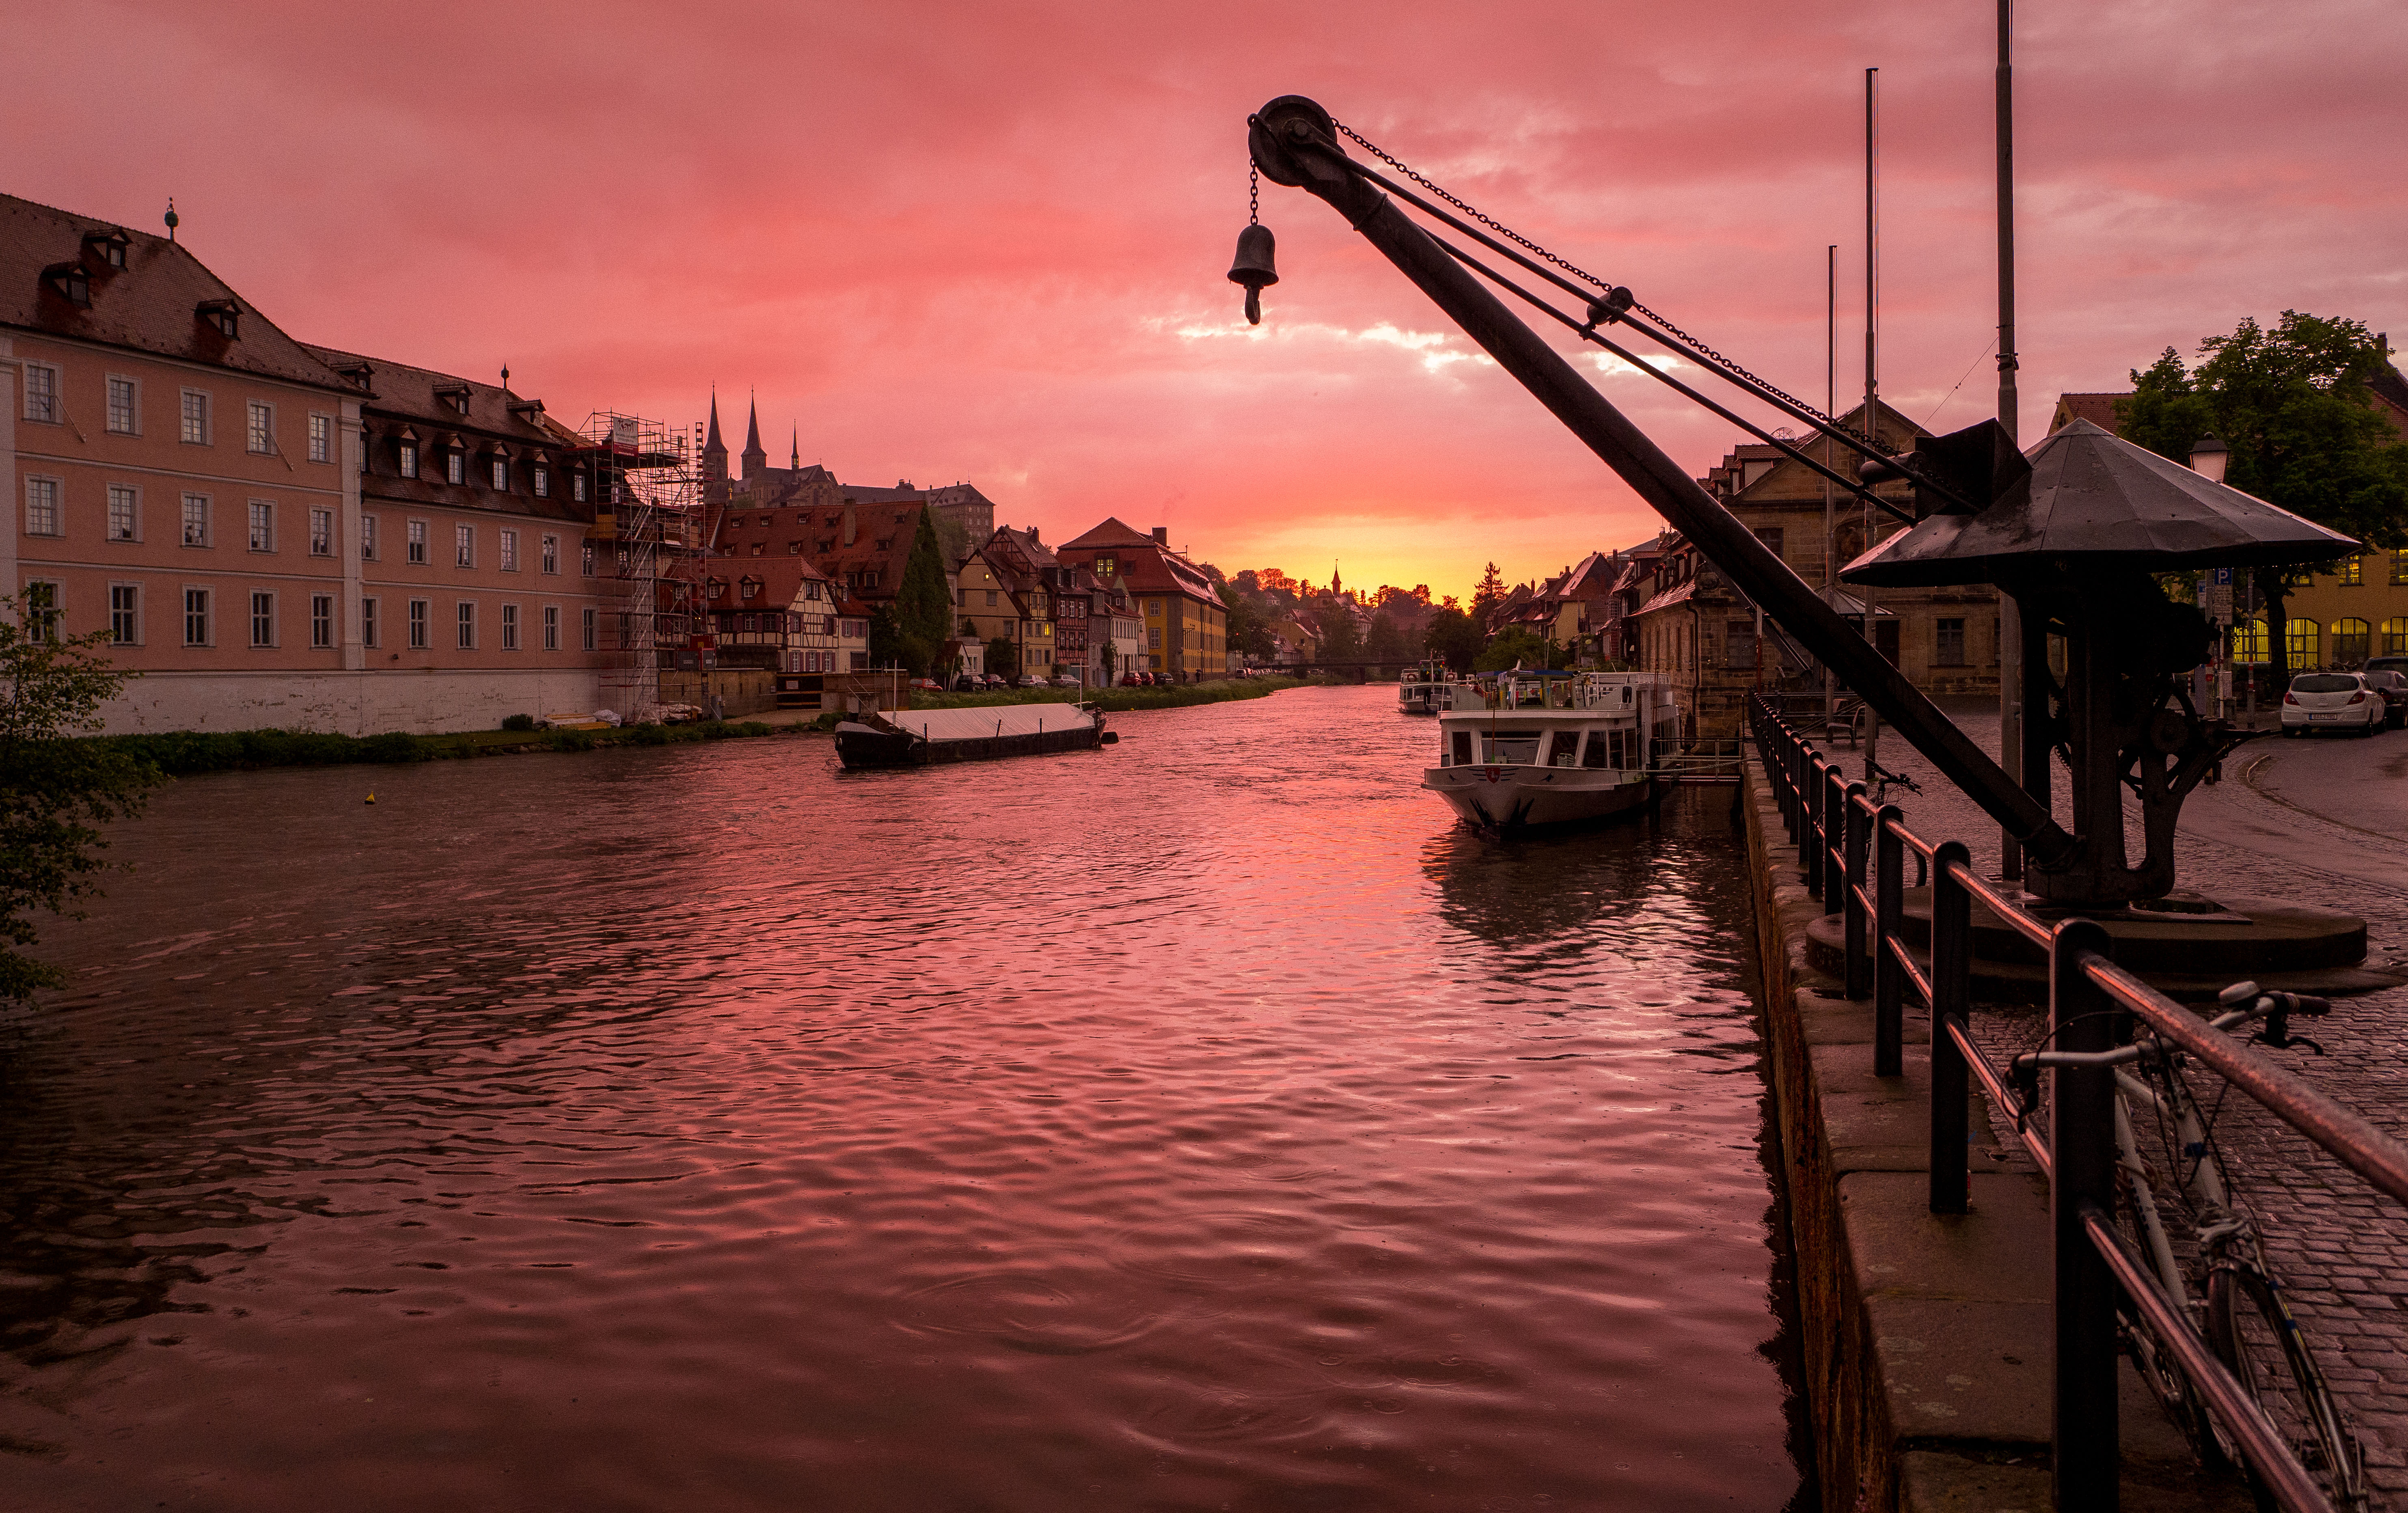
sea, water, sunset, boat, bridge, vintage, retro, morning, old, city, urban, river, canal, cityscape, dusk, europe, evening, reflection, red, vehicle, harbor, waterway, world, art, stadt, rot, europa, beauty, germany, deutschland, kunst, alt, sonnenuntergang, bavaria, heritage, unesco, leica, kitsch, kulturerbe, bamberg, q, kultur, schnheit